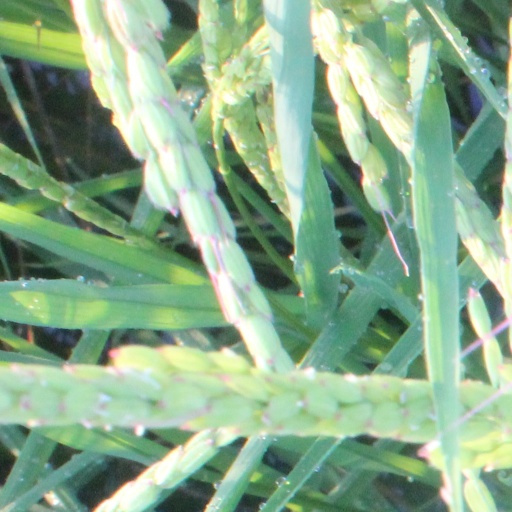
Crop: rice